Davisson–Germer experiment

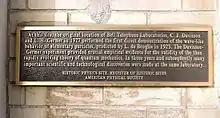
American Physical Society plaque in Manhattan commemorates the experiment

In 1927 at Bell Labs, Clinton Davisson and Lester Germer fired slow moving electrons at a crystalline nickel target. The angular dependence of the reflected electron intensity was measured and was determined to have a similar diffraction pattern as those predicted by Bragg for X-rays; some small, but significant differences were due to the average potential which Hans Bethe showed in his more complete analysis. At the same time George Paget Thomson and his student Alexander Reid independently demonstrated the same effect firing electrons through celluloid films to produce a diffraction pattern, and Davisson and Thomson shared the Nobel Prize in Physics in 1937. The exclusion of Germer from sharing the prize has puzzled physicists ever since. The Davisson–Germer experiment confirmed the de Broglie hypothesis that matter has wave-like behavior. This, in combination with the Compton effect discovered by Arthur Compton (who won the Nobel Prize for Physics in 1927), established the wave–particle duality hypothesis which was a fundamental step in quantum theory.